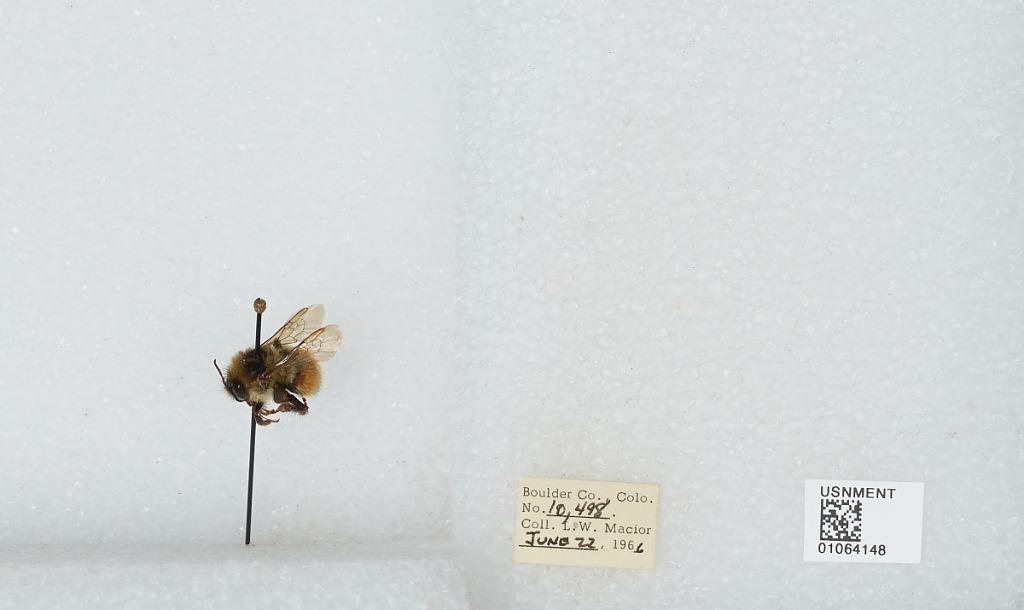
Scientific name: Bombus (Pyrobombus) bifarius Cresson
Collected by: L. Macior
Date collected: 1966-6-22
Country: United States
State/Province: Colorado
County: Boulder
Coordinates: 40.0017, -105.308